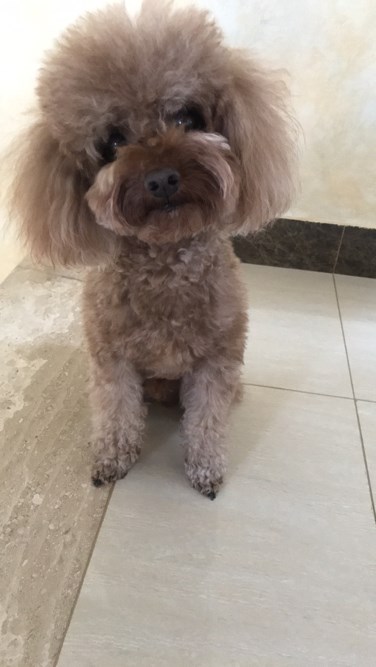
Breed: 2925-n000114-toy_poodle